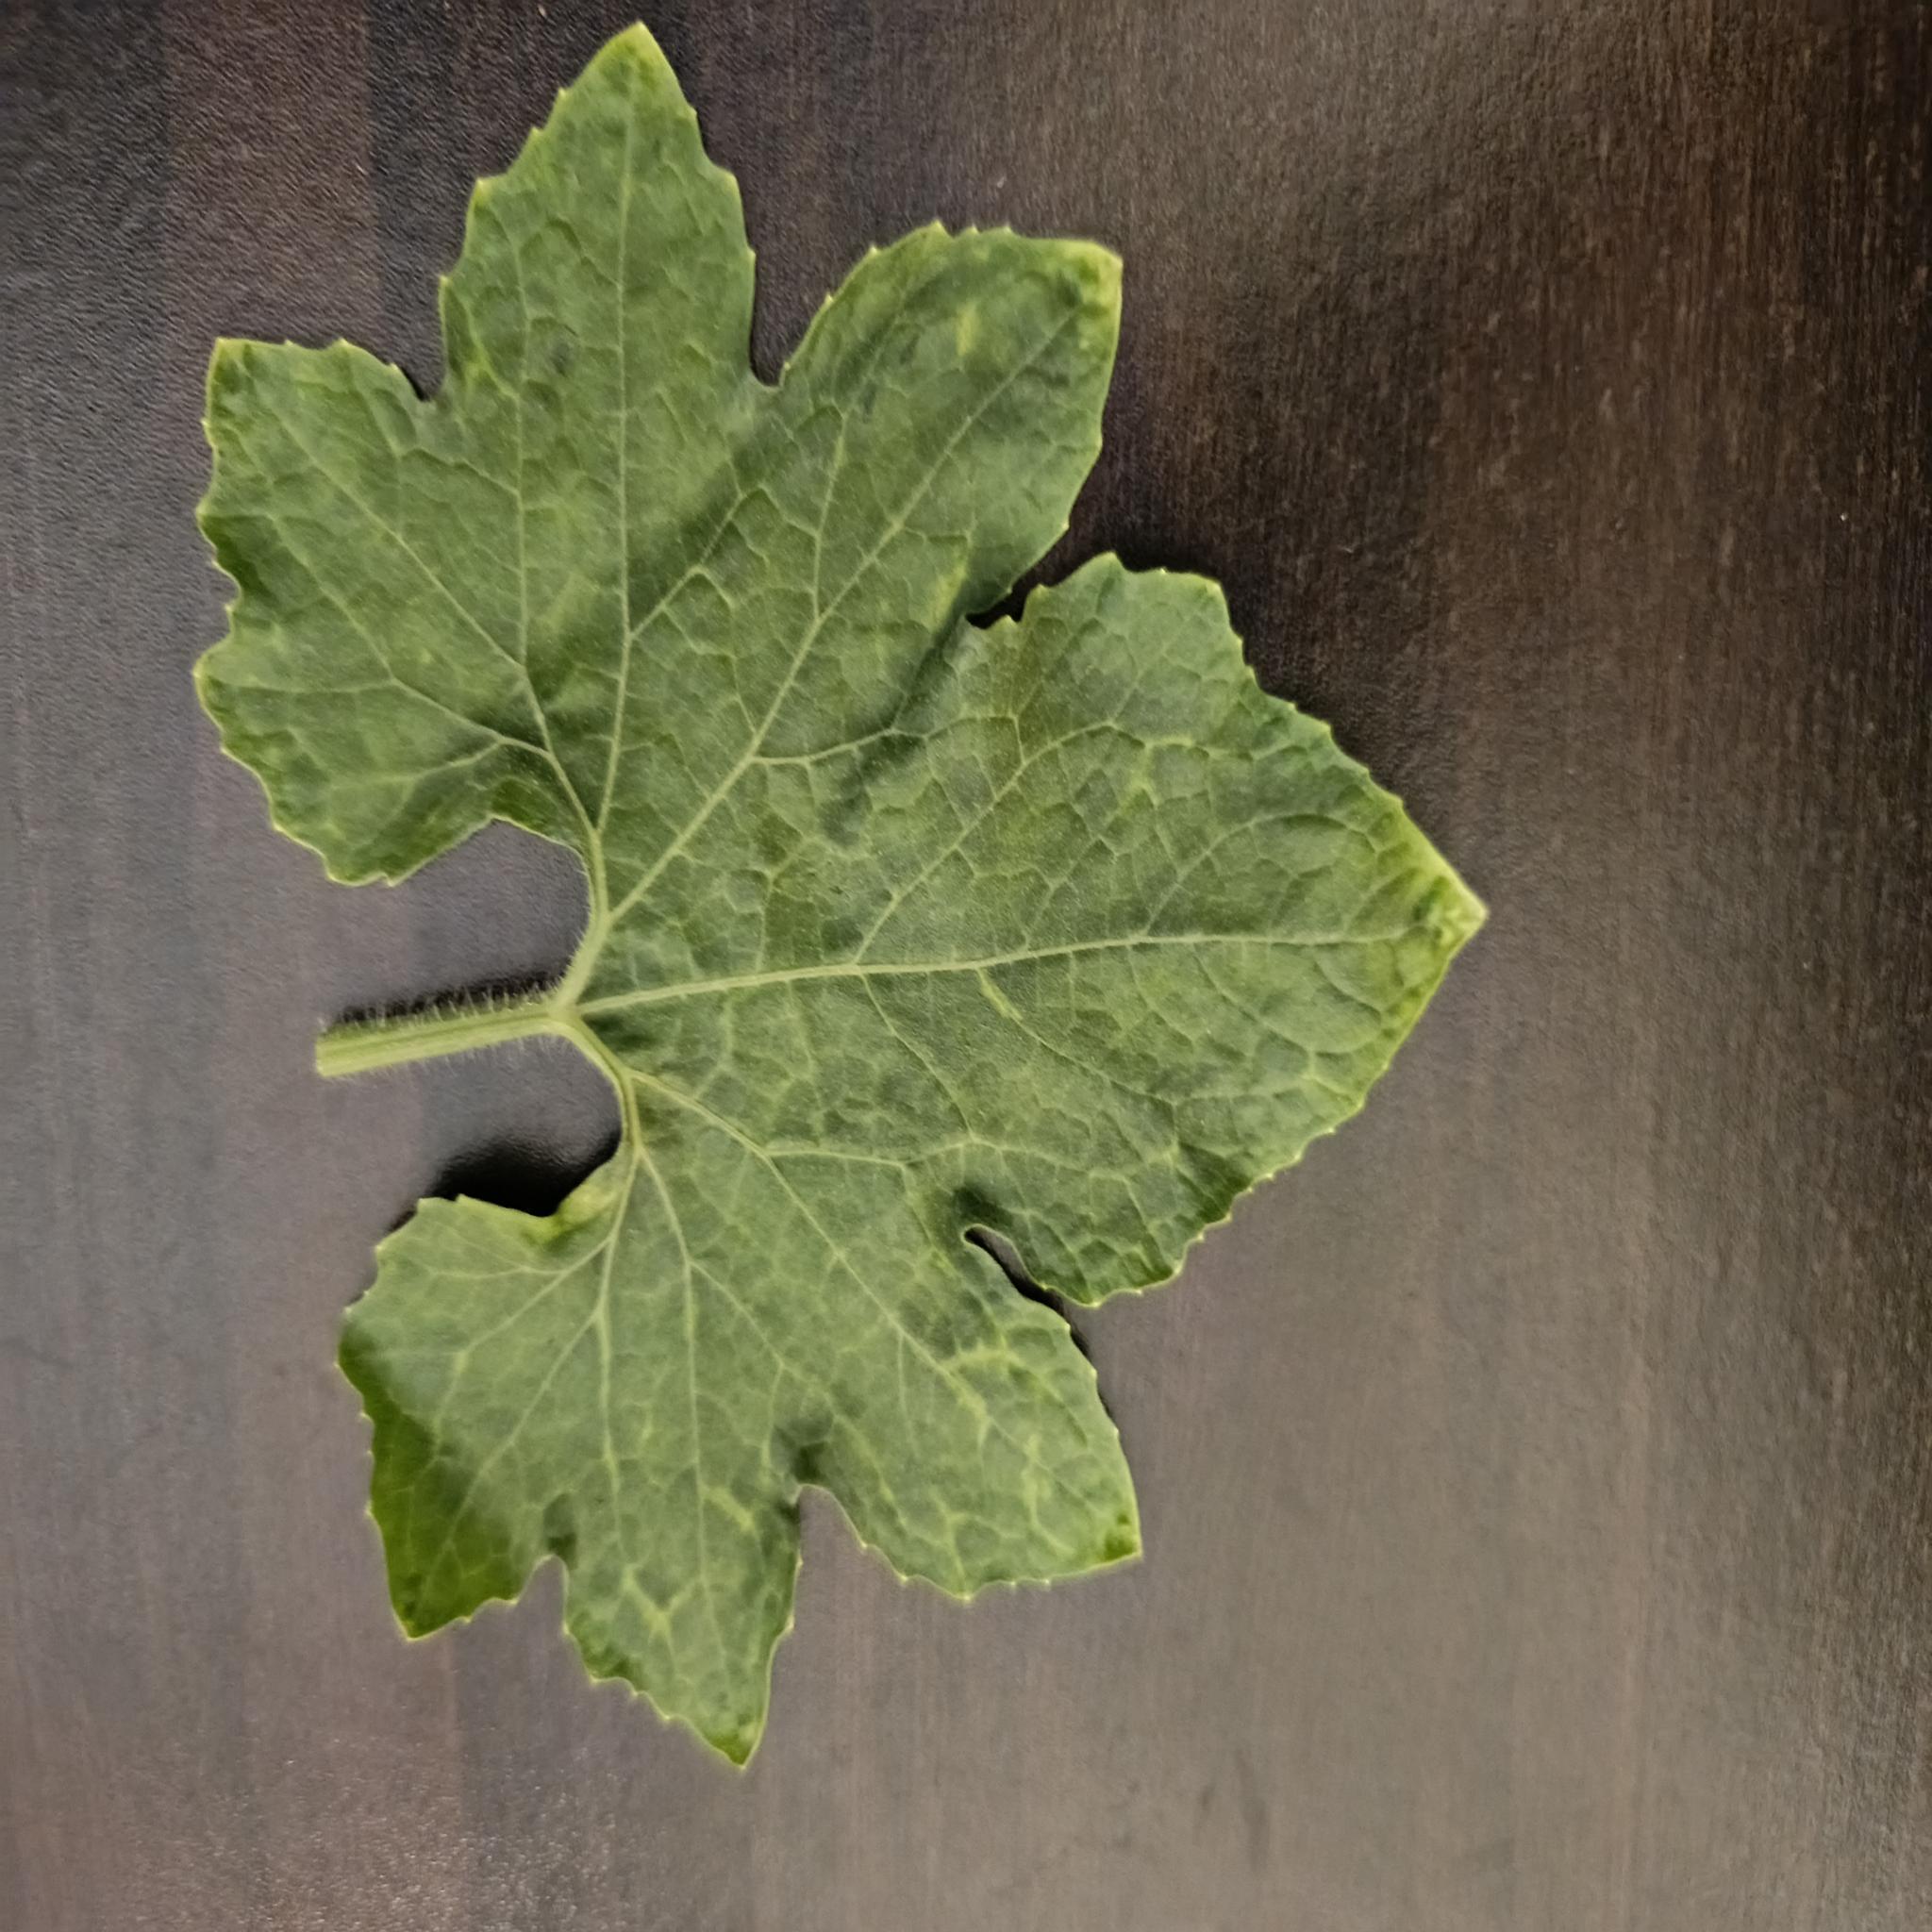
Label: Downy mildew